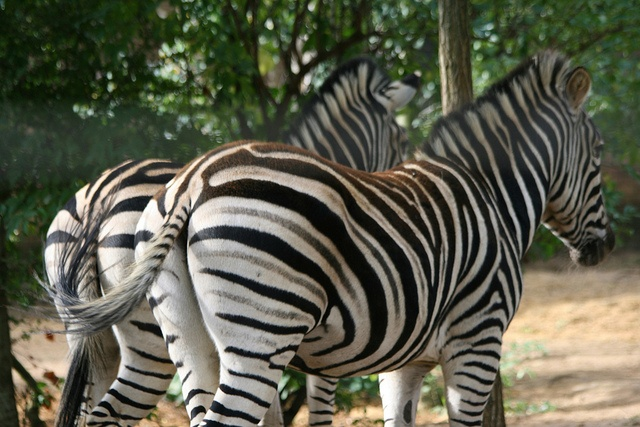
Two zebra standing next to each other in the shade.
Two zebras standing beside each other near a tree.
A couple of zebra standing next to each other.
A view of the backsides of two zebras
the rear ends of two zebras in a wooded setting